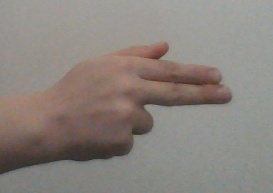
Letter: ghain